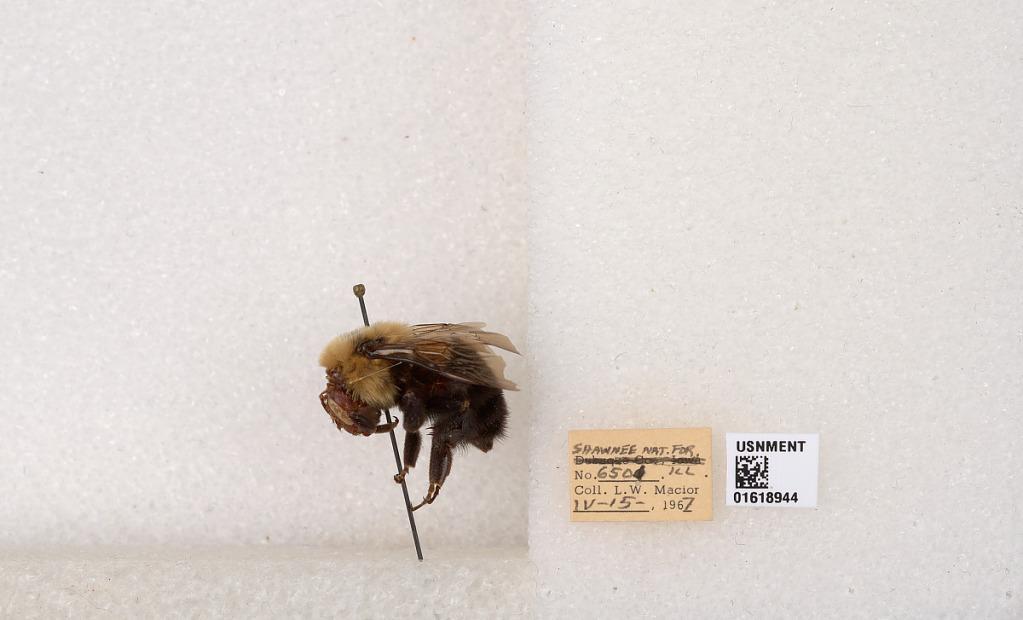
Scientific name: Bombus impatiens Cresson
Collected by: L. Macior
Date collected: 1967-4-15
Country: United States
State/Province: Illinois
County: Johnson
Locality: Shawnee National Forest
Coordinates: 37.5114, -88.8011